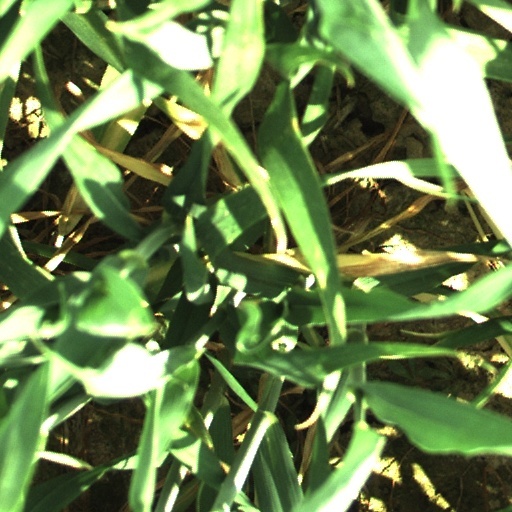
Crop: wheat